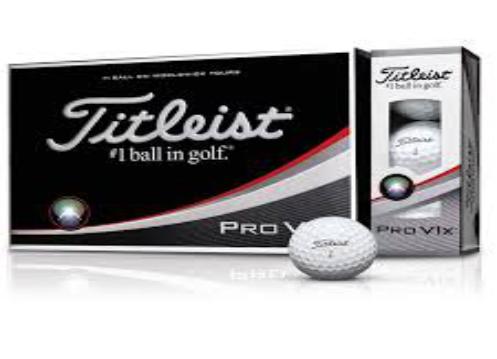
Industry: Sports